Boans

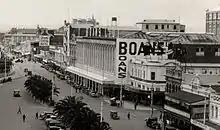
The Boans Building in Wellington Street, shown here in 1936, was built in 1912 and demolished in 1987. Padbury Buildings and Forrest Place just visible in lower and mid right portion of picture

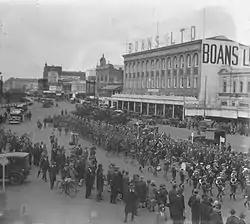
Boans . Includes brass band playing in street with crowd gathered to listen and The Grand Central Shaftesbury Hotel in the background.

Boans was a department store chain that operated in Perth, Western Australia between from the late 19th century to the late 20th century.